Wisukam Narueman Bridge

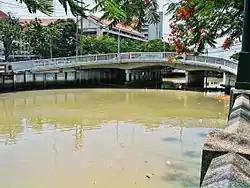
View of the Wisukam Narueman Bridge from Krung Kasem Road in 2003

Wisukam Narueman Bridge (RTGS: Saphan Wisukam Narueman) is an historic bridge of Bangkok located in the border of Bang Khun Phrom sub-district, Phra Nakhon district and Dusit sub-district, Dusit district.